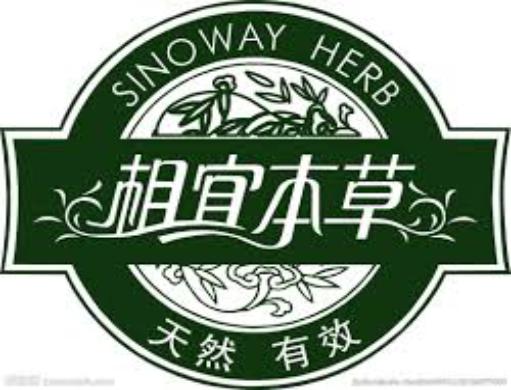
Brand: INOHERB-2
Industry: Necessities